Chaudhvin Ka Chand: The Original Screenplay

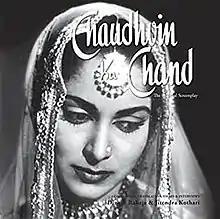

Chaudhvin Ka Chand: The Original Screenplay is a 2014 book that was written by the journalist Dinesh Raheja and the film archivist Jitendra Kothari. It contains the original screenplay—in original Hindi and its English translation—for the 1960 romantic drama "Chaudhvin Ka Chand", along with interviews of the film's cast and crew team with the authors, speaking of their roles in the film and their experiences during the production. Upon release, the book was met with positive reviews from critics.